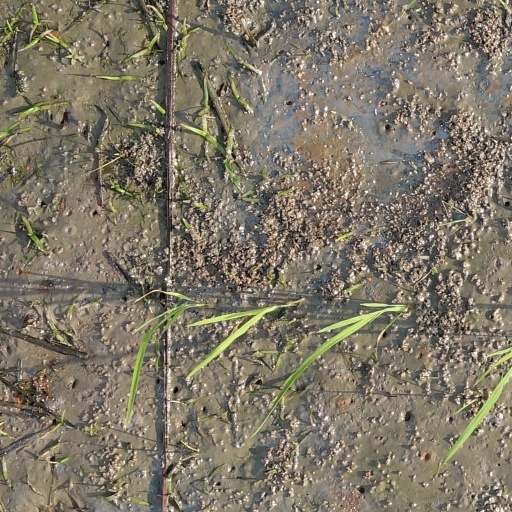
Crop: rice